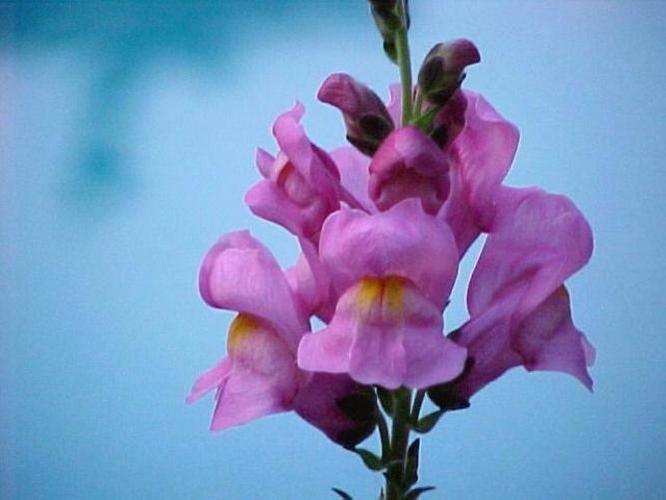
Label: snapdragon